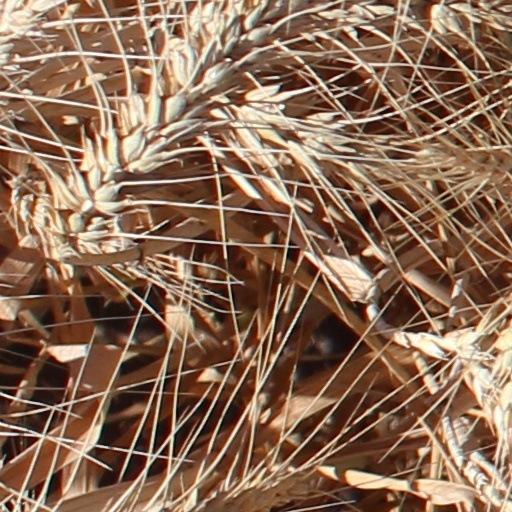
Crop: wheat